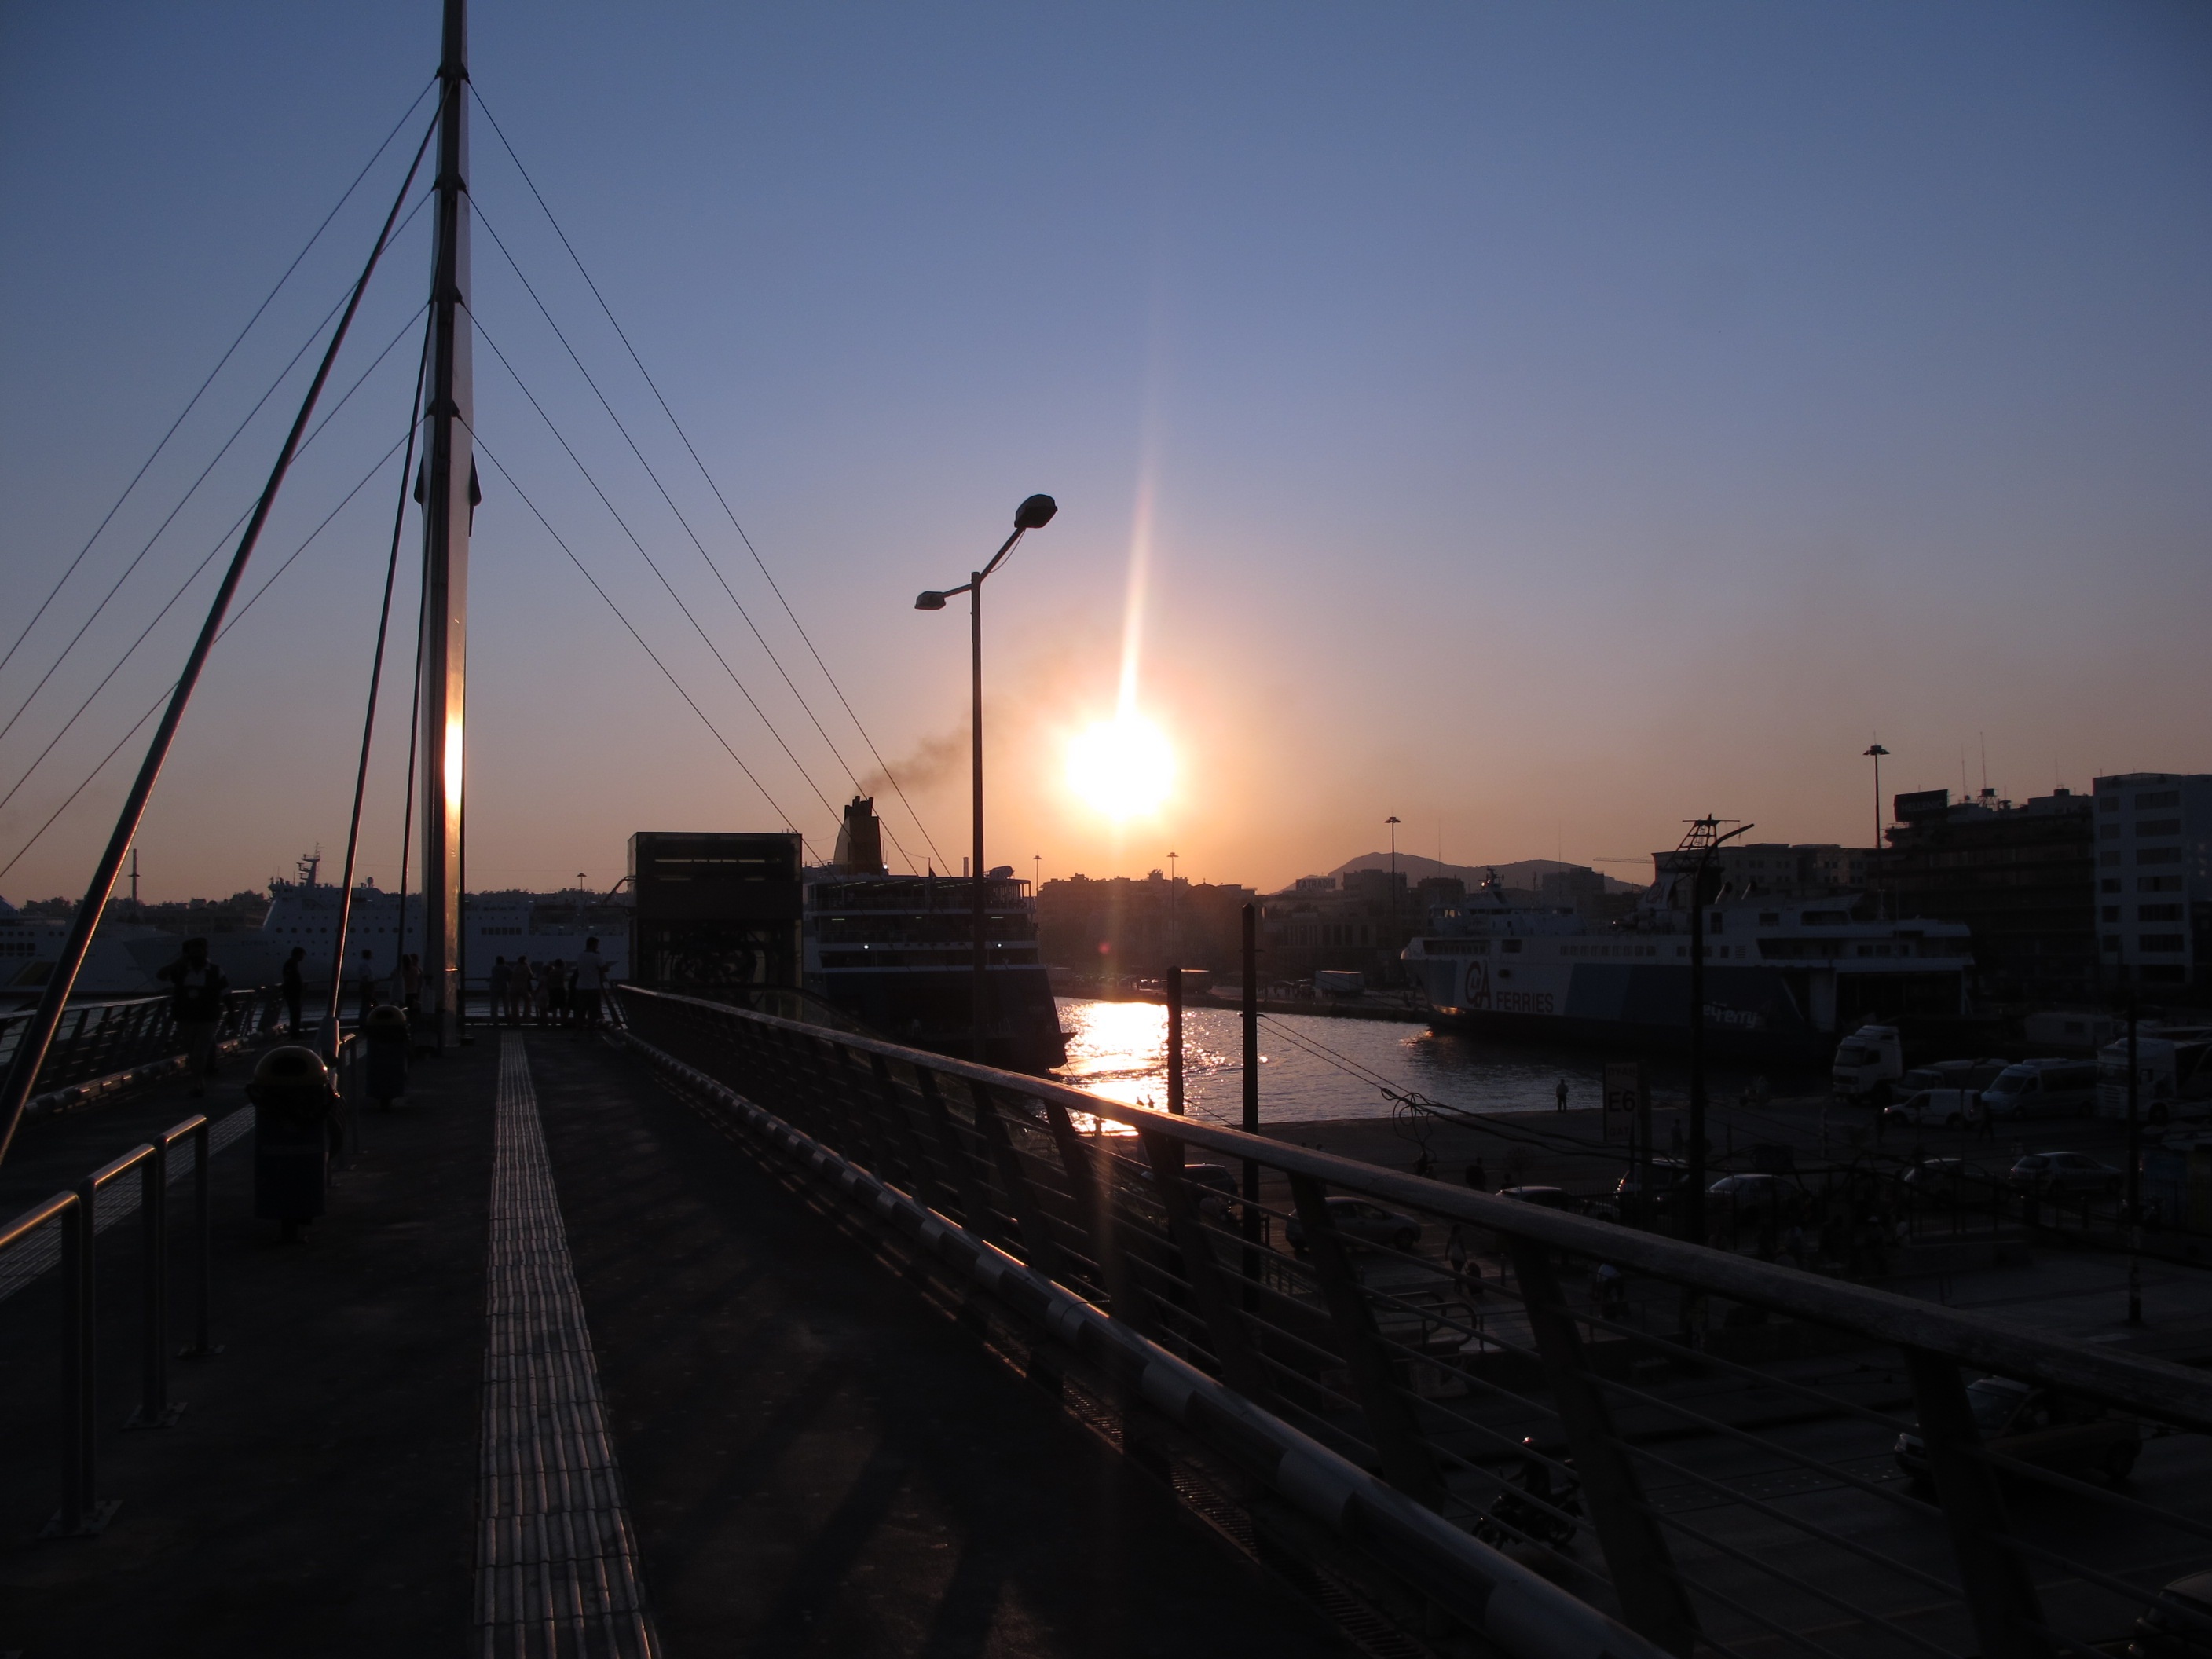
sea, horizon, light, sky, sun, sunrise, sunset, bridge, skyline, night, sunlight, morning, dawn, skyscraper, cityscape, summer, dusk, evening, reflection, darkness, port, abendstimmung, urban area, atmospheric phenomenon